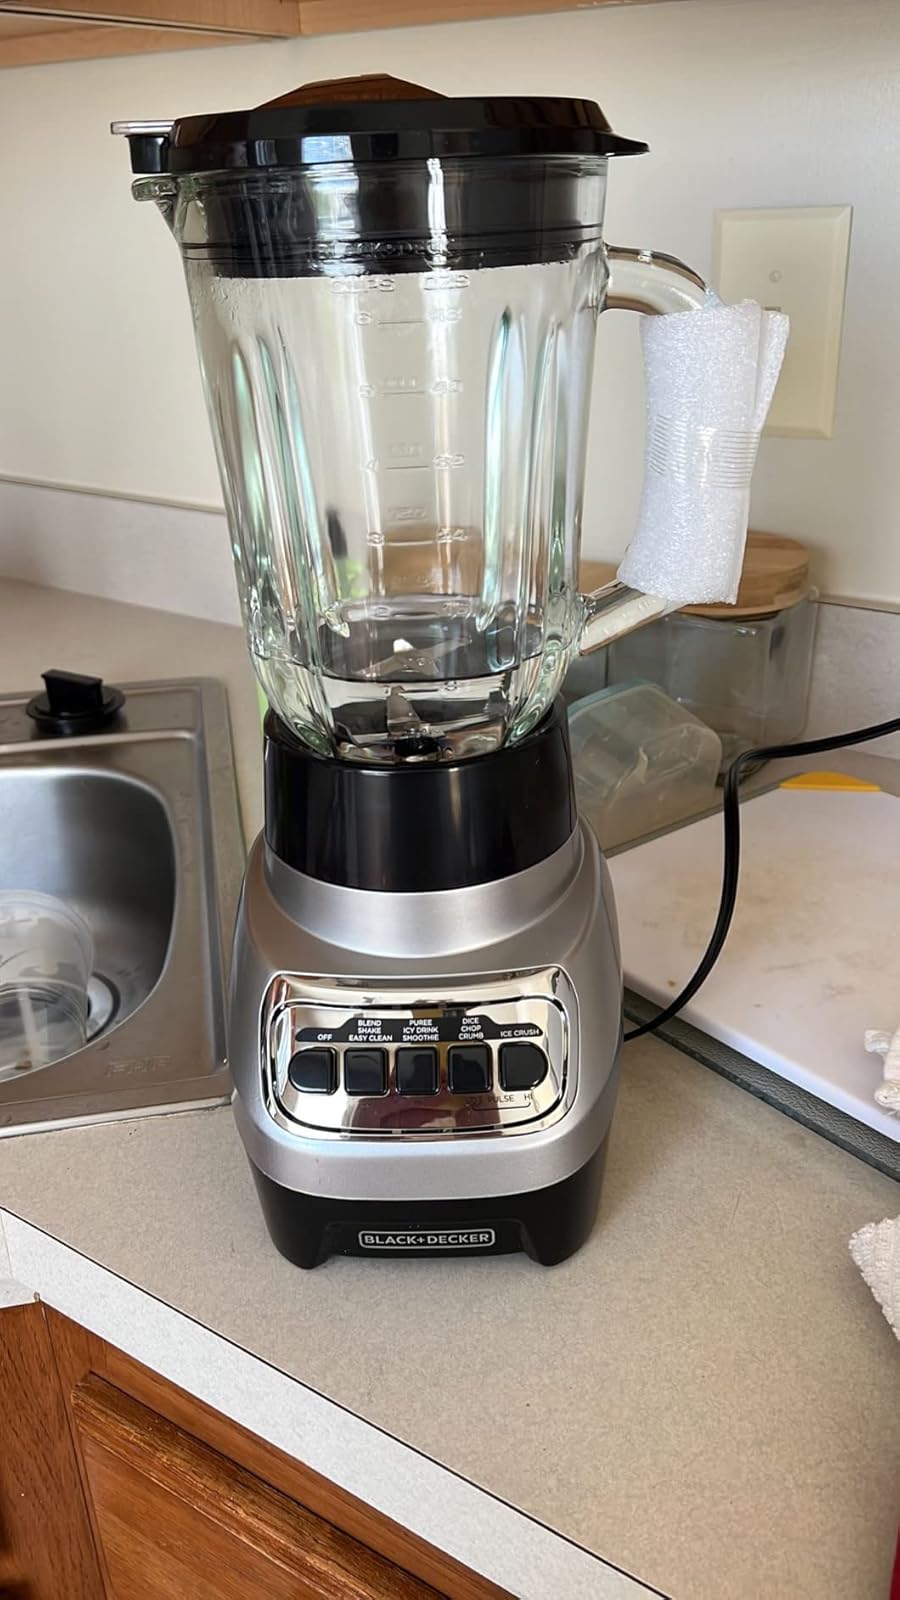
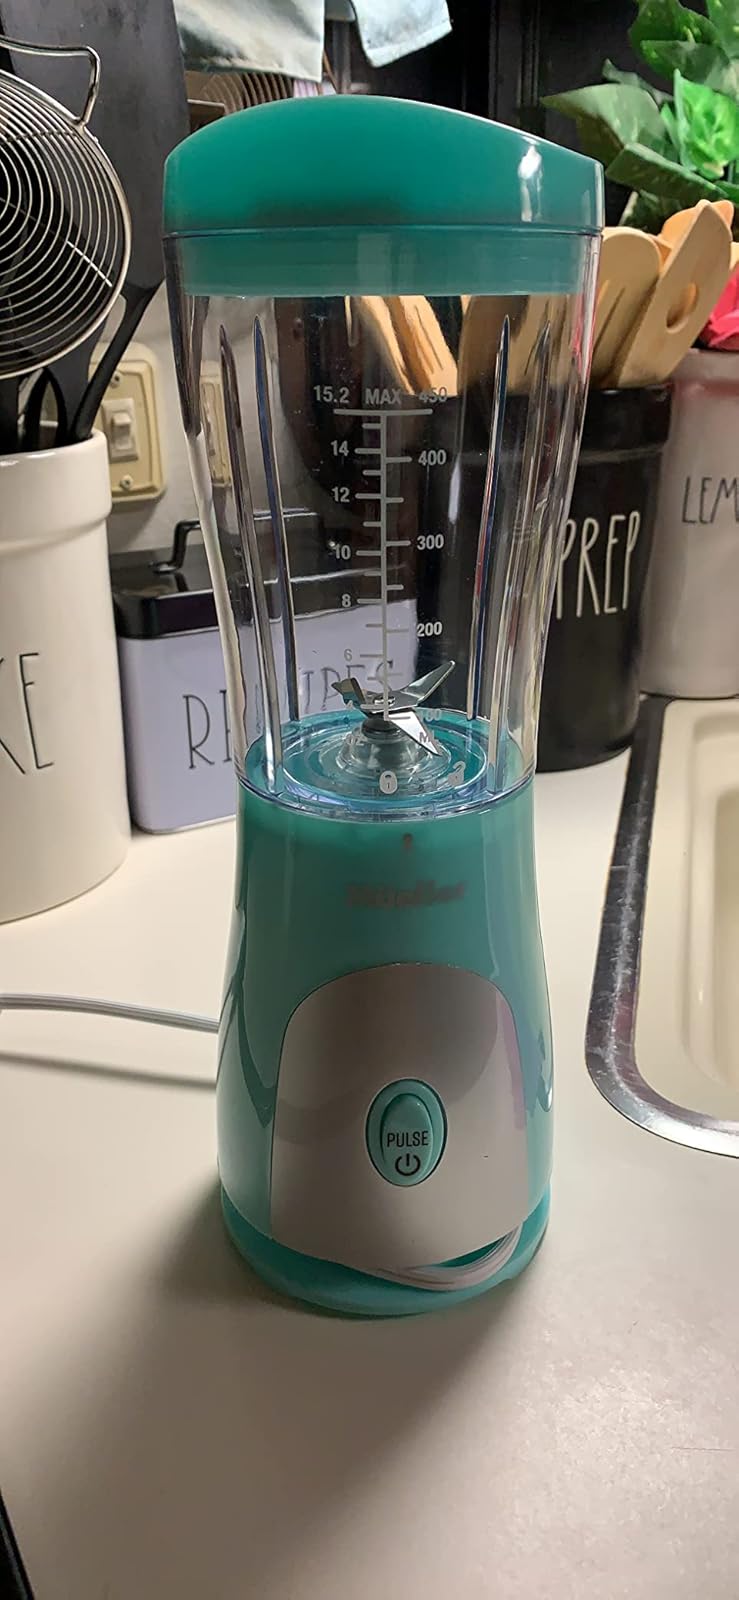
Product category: items_blender
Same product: no